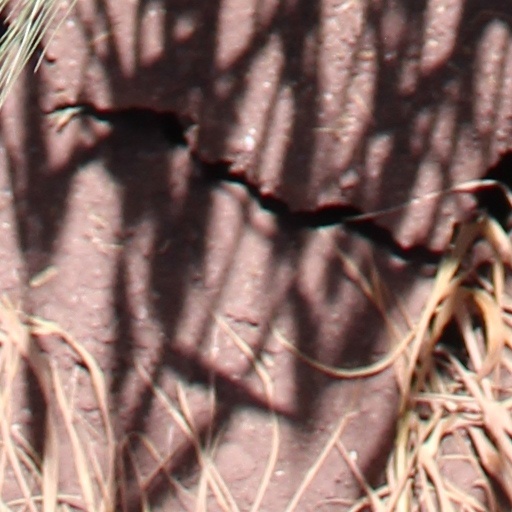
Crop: wheat